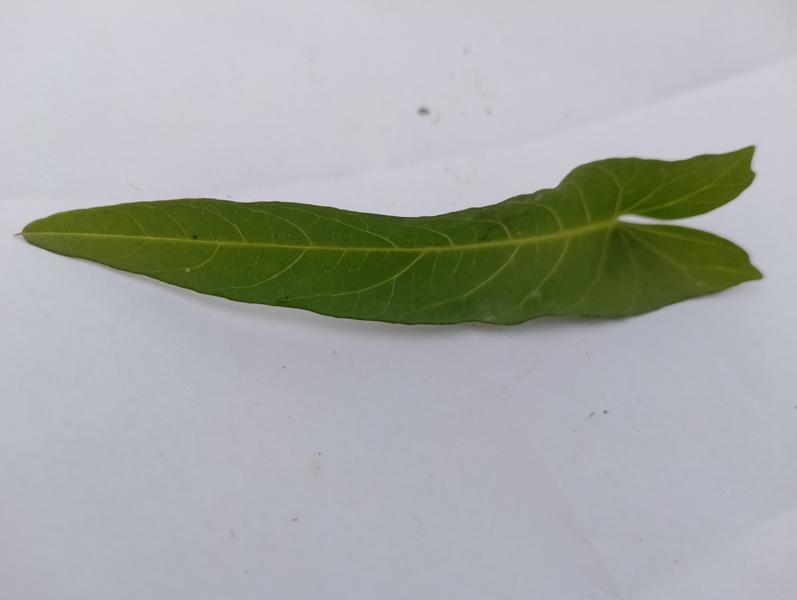
Weed species: Ipomoea aquatic